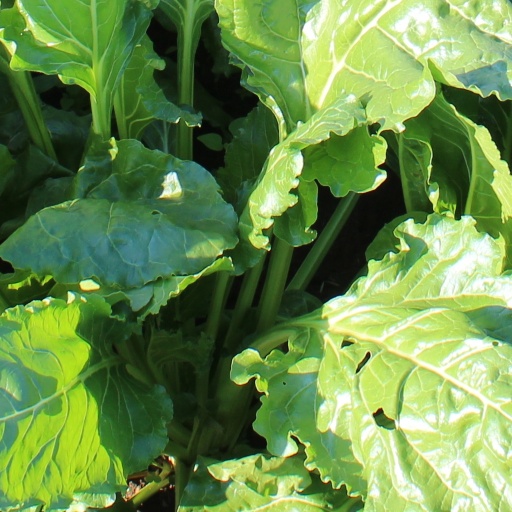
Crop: sugar beet